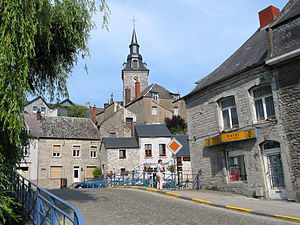
Couvin
Couvin
Couvin er en by i Vallonien i den sydlige del af Belgien. Byen ligger i provinsen Namur, tæt ved grænsen til nabolandet Frankrig. Indbyggertallet er pr. 2006 på ca. 13.500 mennesker.